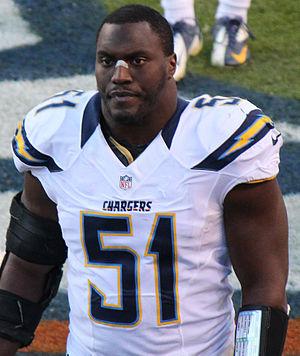
Takeo Gerard Spikes est un joueur américain de football américain jouant en position de linebacker pour les Chargers de San Diego.